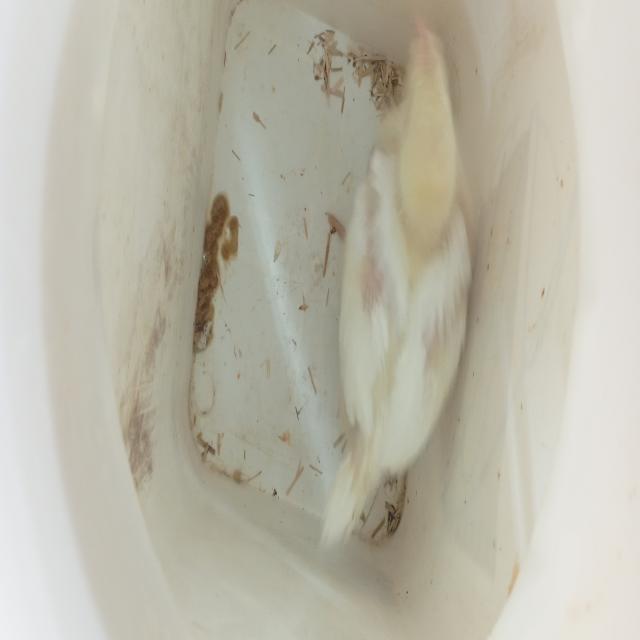
Weight: 542 g